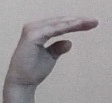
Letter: jeem